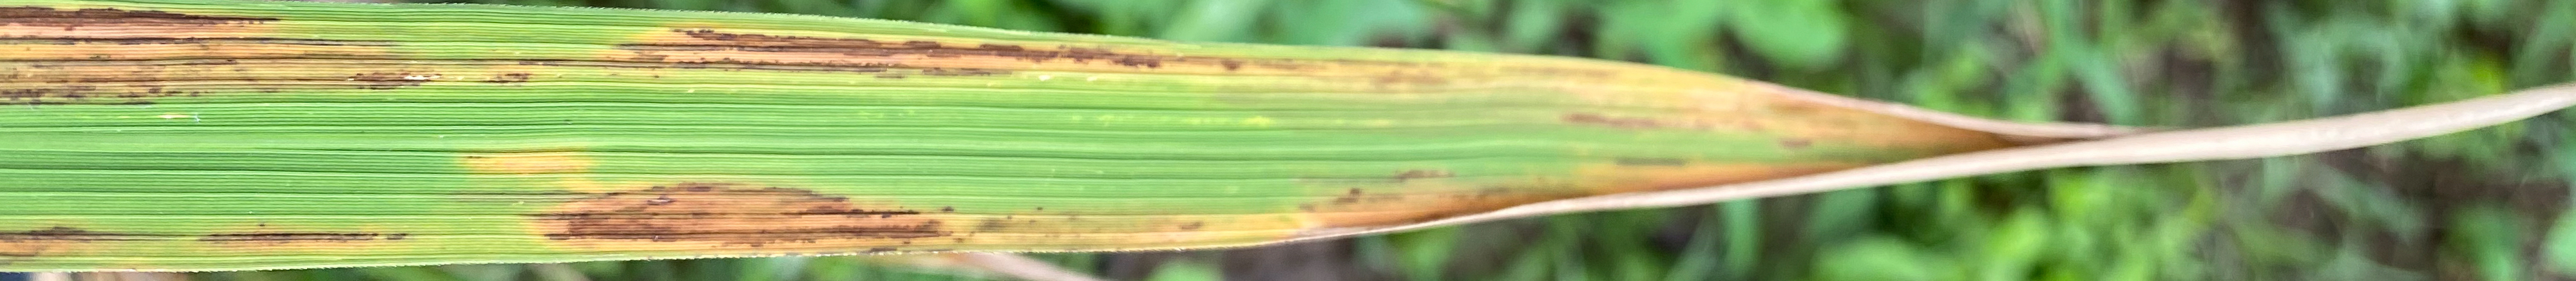
Nhãn: P